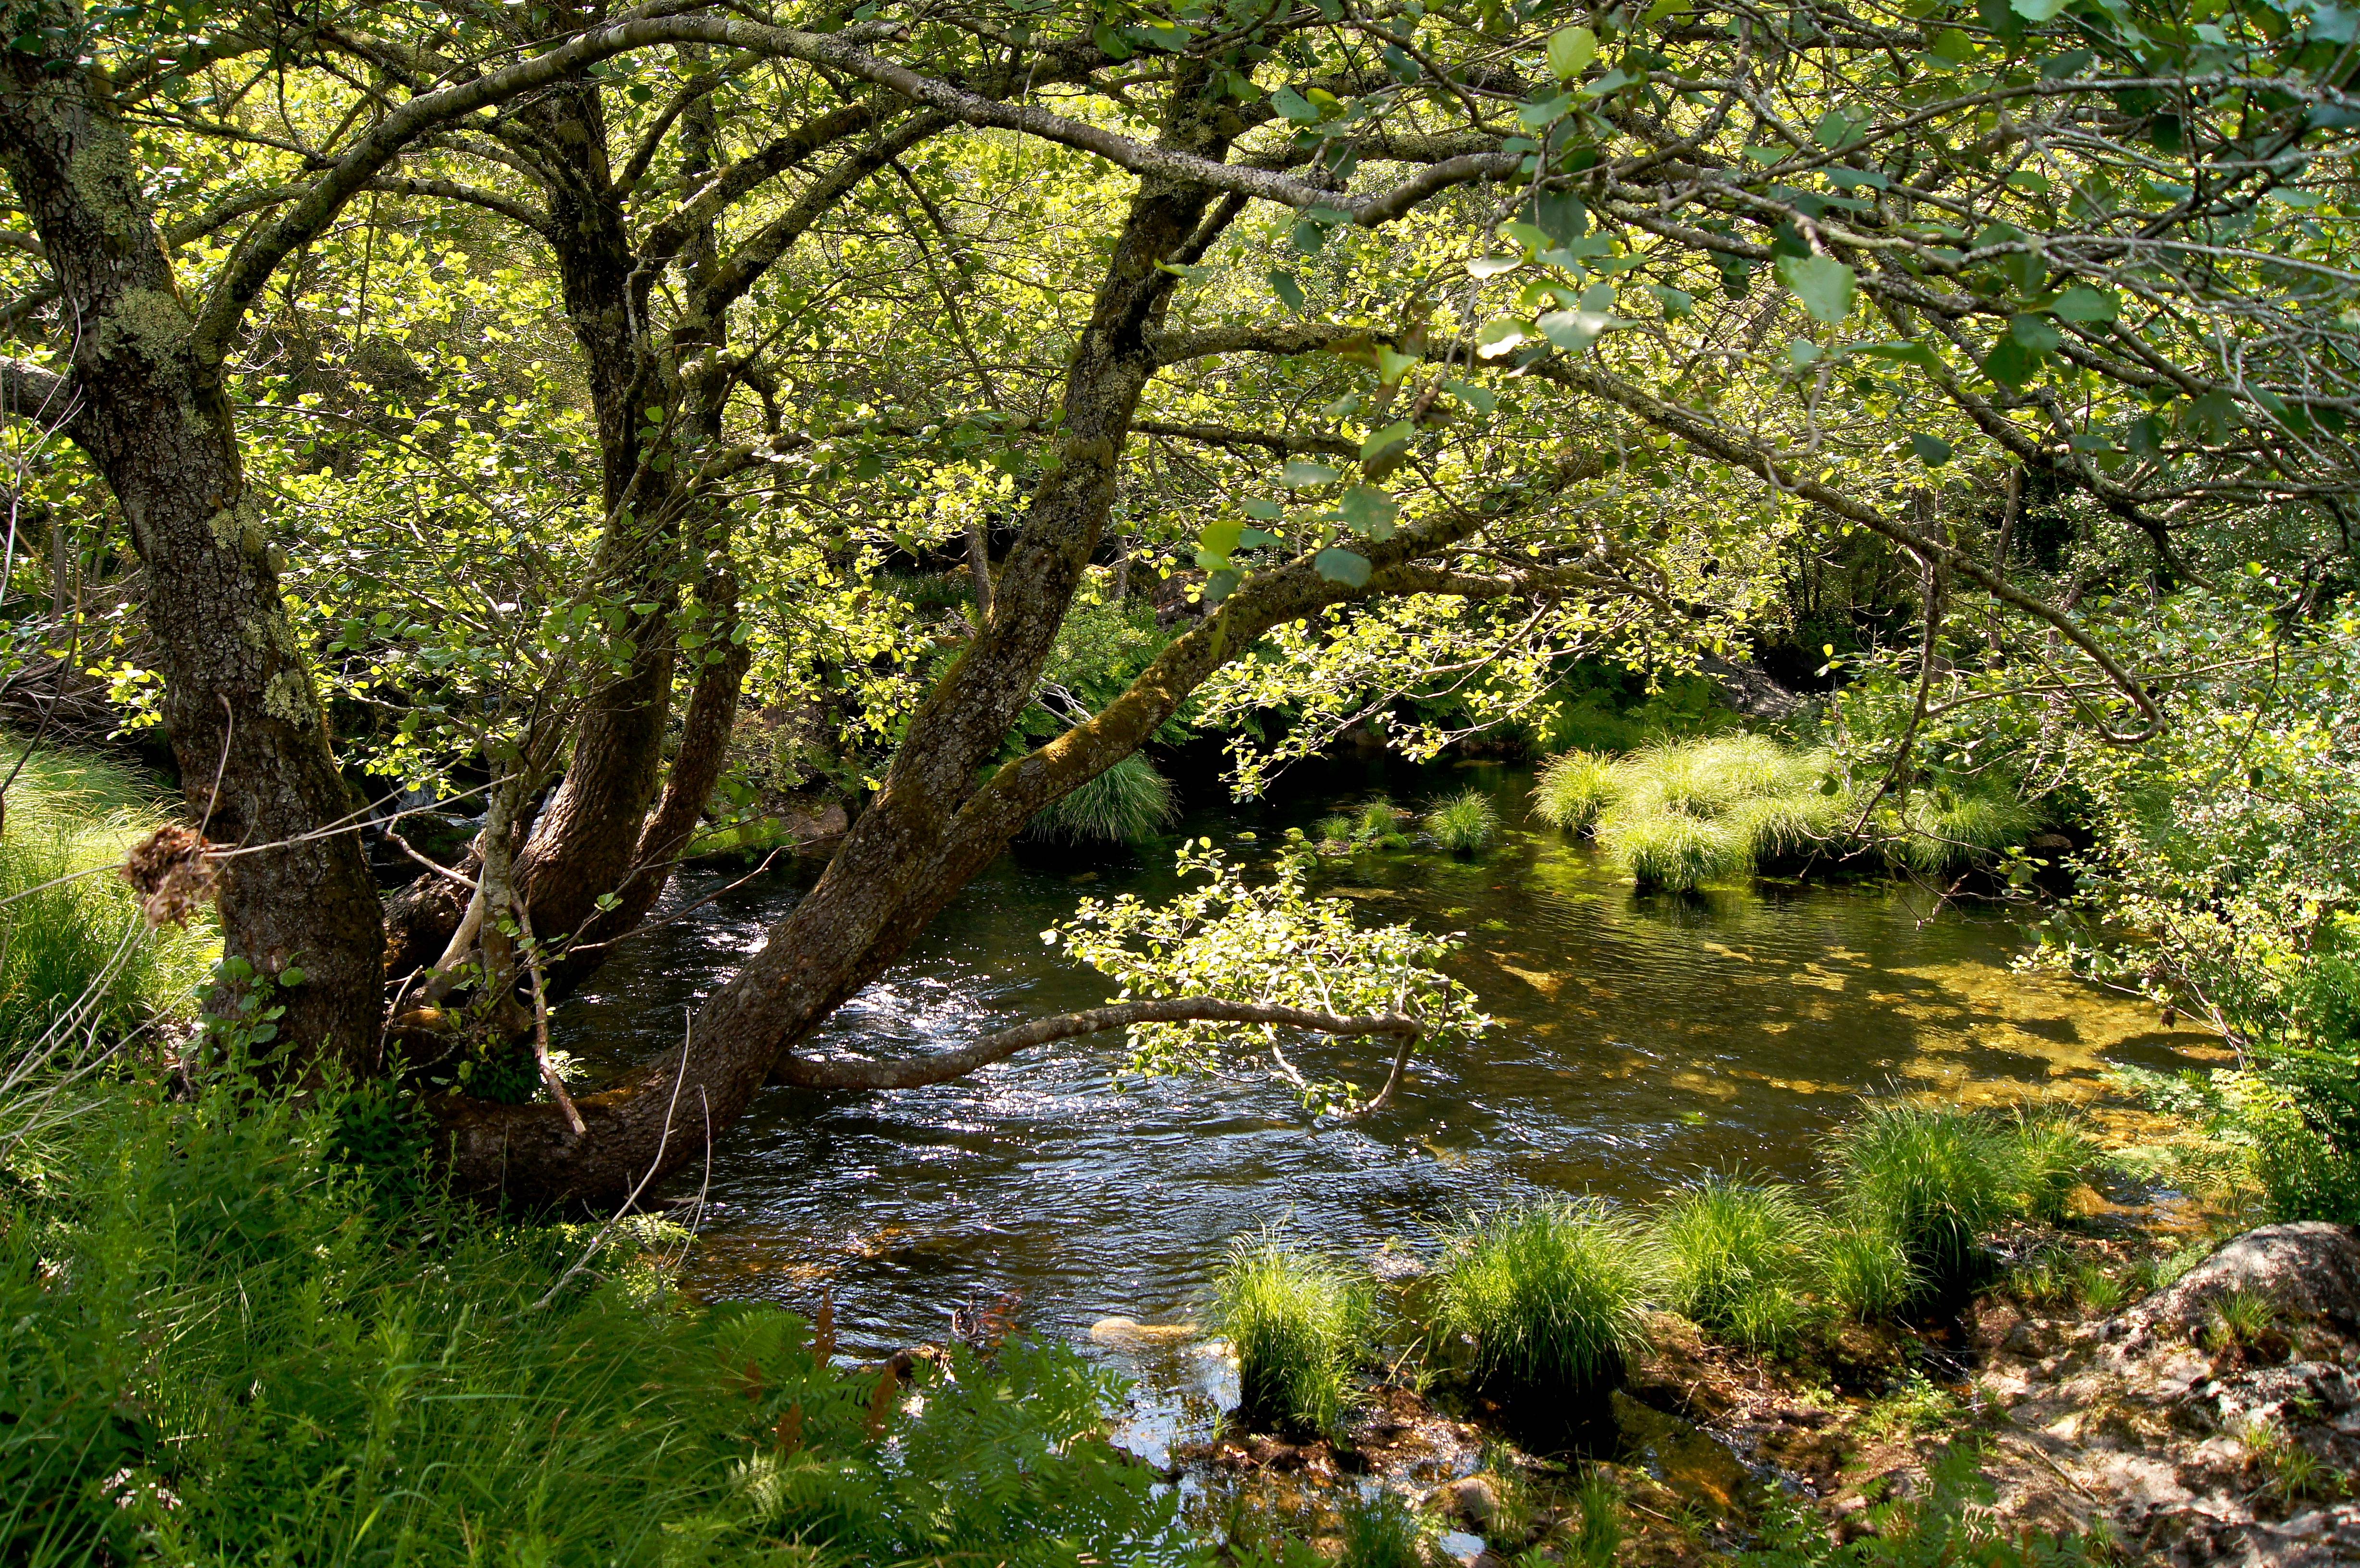
tree, forest, wilderness, branch, plant, leaf, flower, river, pond, stream, jungle, autumn, flora, vegetation, rainforest, wetland, galicia, woodland, habitat, ecosystem, ggl1, nature reserve, natural environment, geographical feature, woody plant, riparian forest